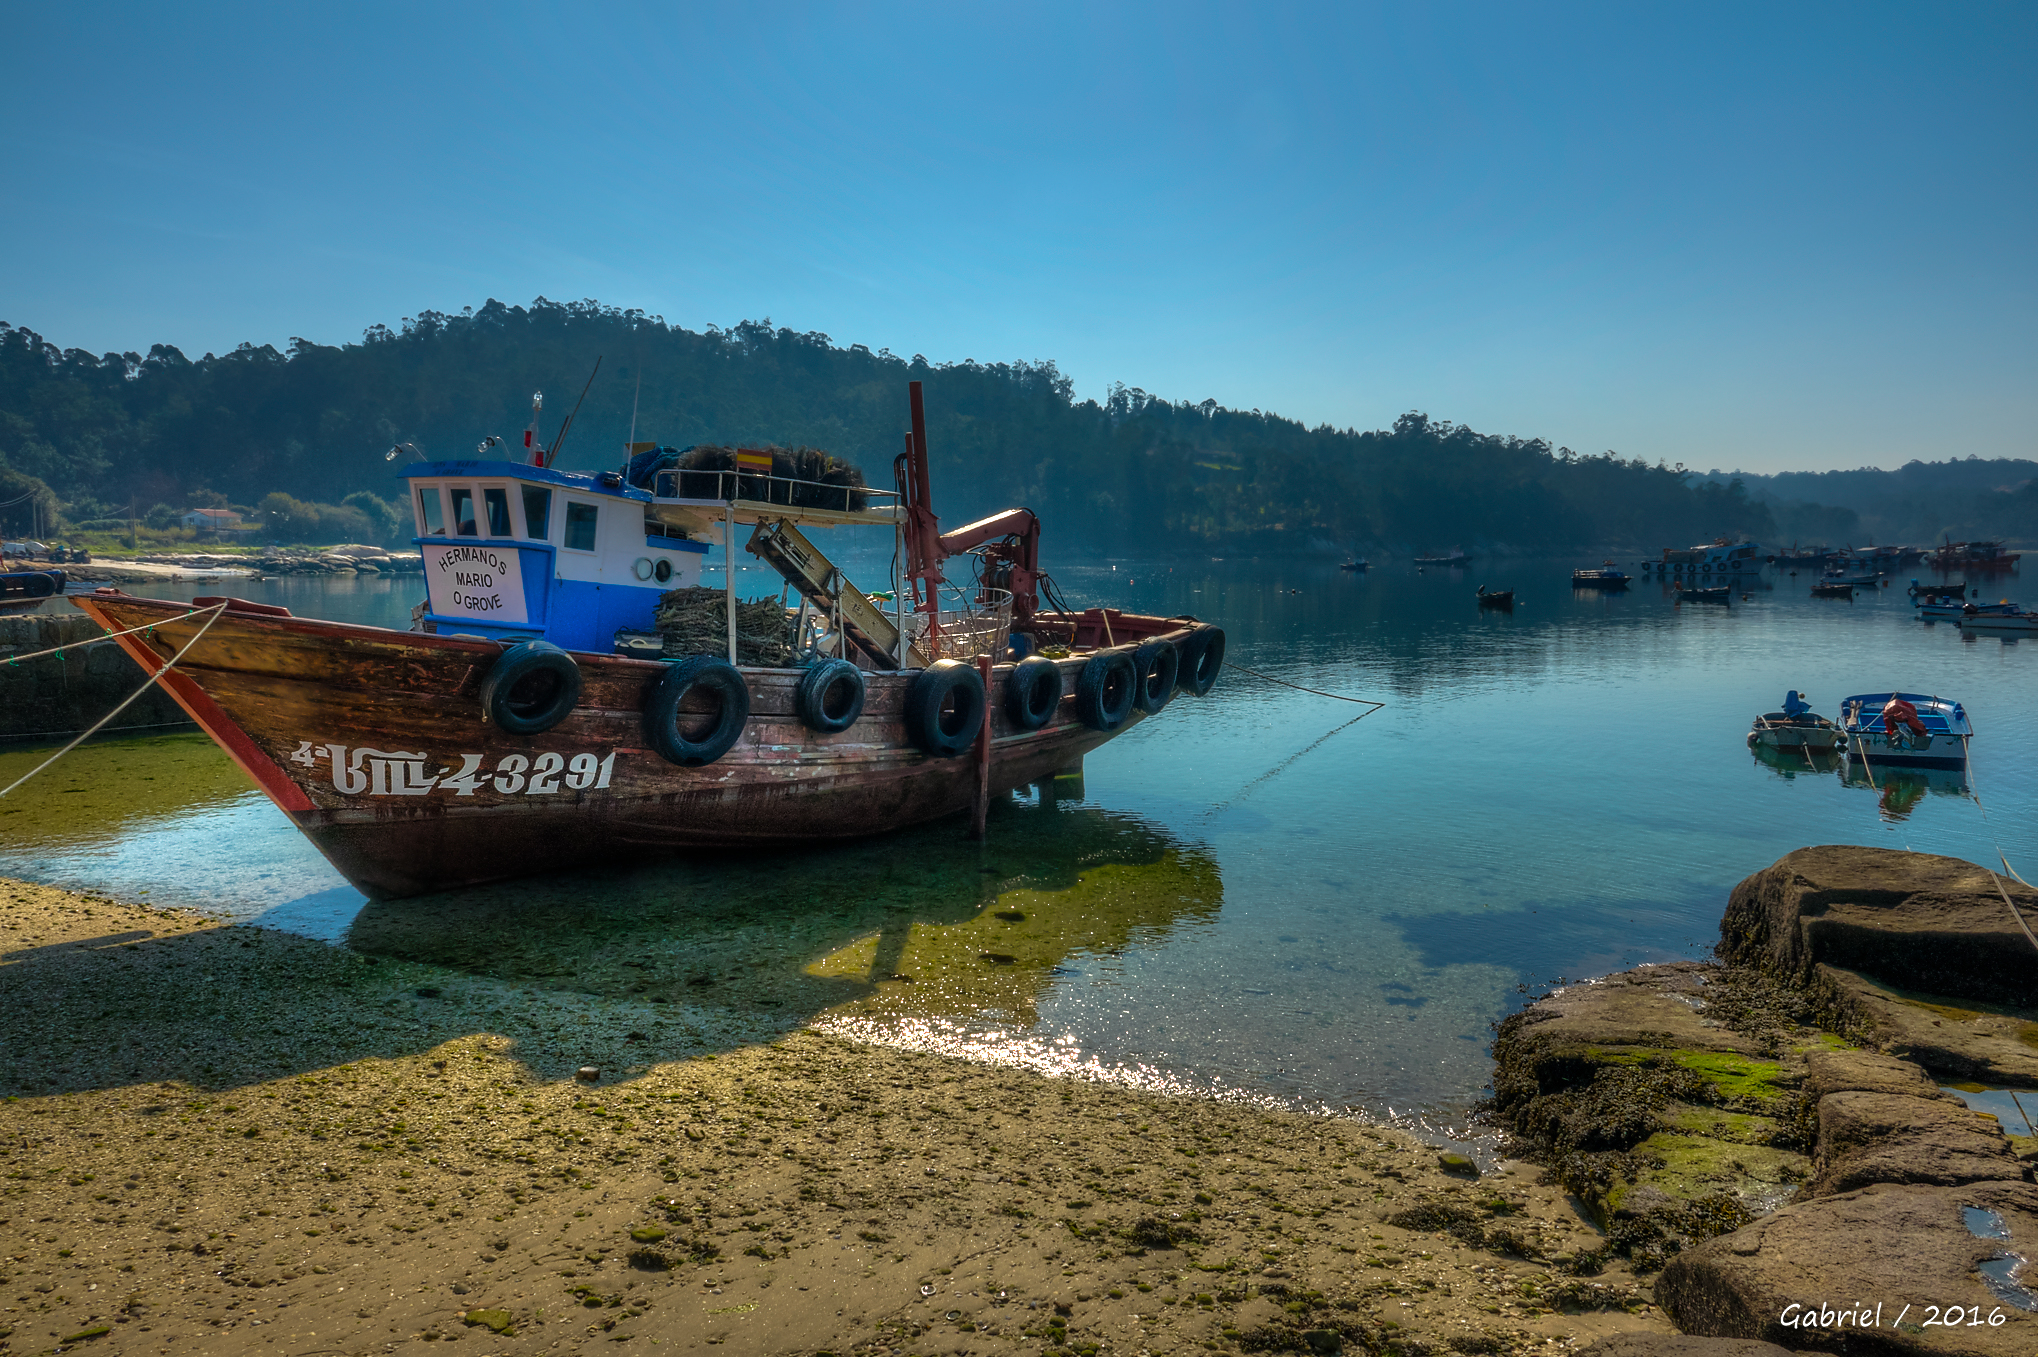
landscape, sea, coast, water, ocean, boat, shore, lake, river, ship, reflection, vehicle, bay, harbor, waterway, body of water, hdr, spain, galicia, pontevedra, paisajes, ogrove, channel, watercraft, espana, ggl1, gaby1, xovesphoto, sonydscrx10iii, sonyrx10iii, rx10iii, rx10m3, portomeloxo, virxedasmareas